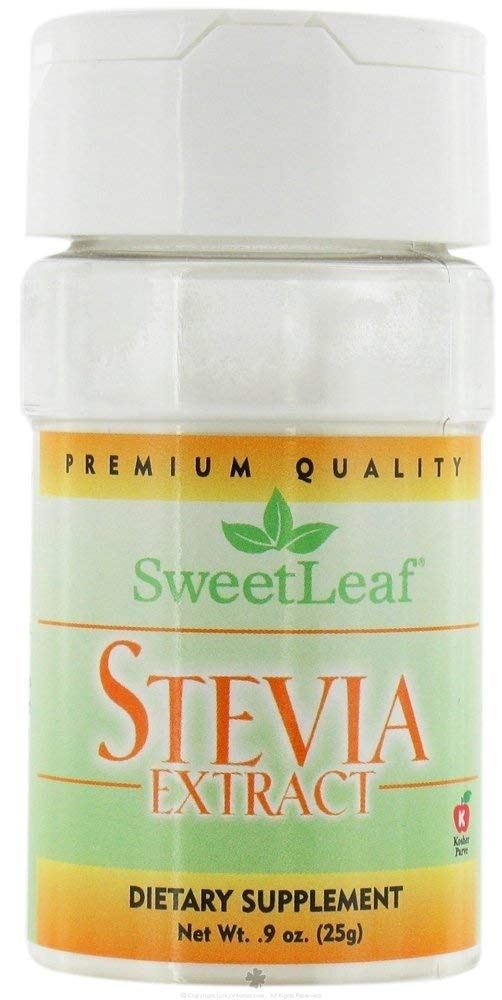
Item Name: Sweet Leaf Stevia Stevia Extract, Powder, Jars, 0.9 oz
Bullet Point: Zero: Calories, Sugars, Carbs, Keto Kind
Product Description: Our Organic Stevia Leaf Extract Sweetener is one of our most loved products. Not only is it made with 100% organic stevia leaf extract, but it is not mixed with any other ingredients or chemicals, allowing you to live a healthy lifestyle without sacrificing taste. Our unique, water-based extraction process produces highly concentrated stevia, so you don't need to use a lot to get high quality sweetness.
Value: 9.0
Unit: Ounce

Price: 14.19